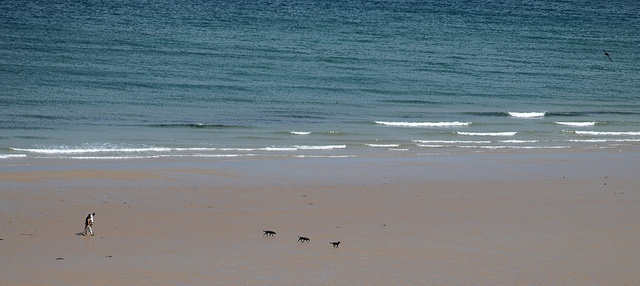
Two people are walking on the beach with three dogs.
Beach scene with person walking in the sand.
Three dogs are walking along the sand on the beach.
Crabs walk across the sand along the ocean.
A person walks along the beach with some dogs